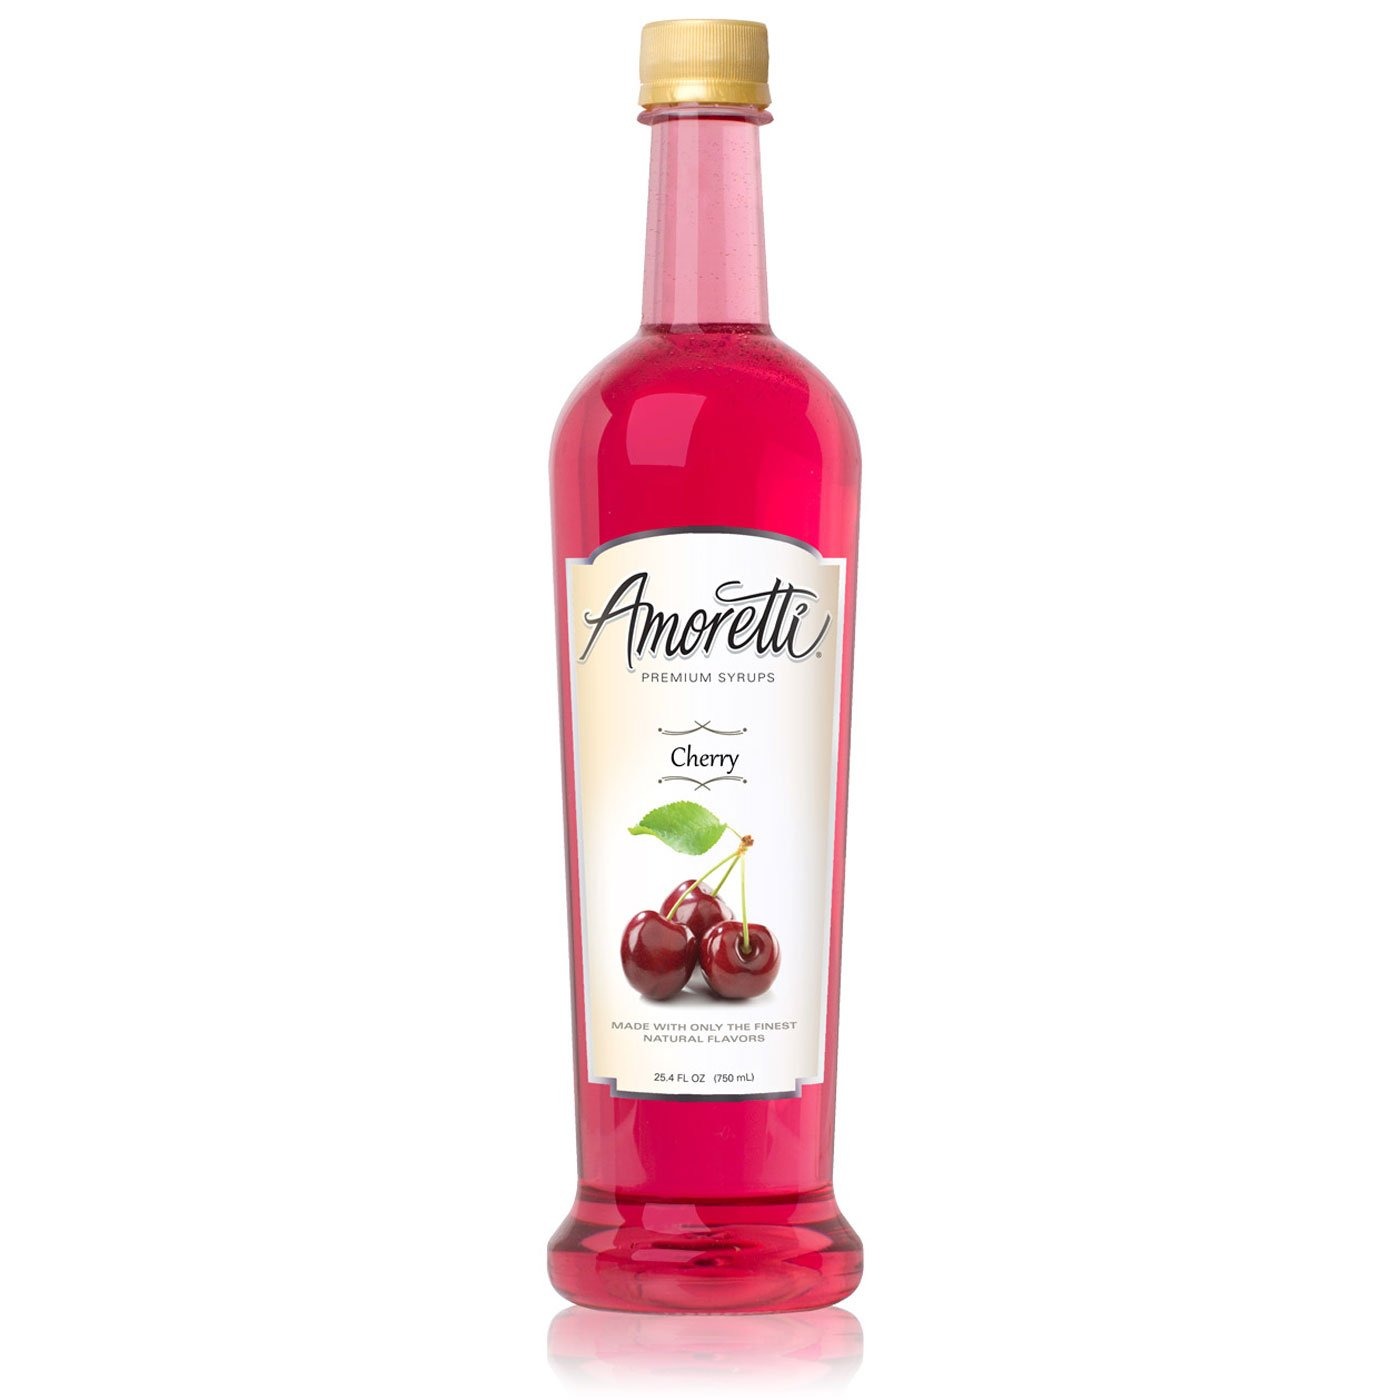
Item Name: Amoretti Premium Syrup, Cherry, 25.4 Ounce (Pack of 12)
Bullet Point 1: Made with natural flavor
Bullet Point 2: Only 35 calories per serving and 62 servings per bottle
Bullet Point 3: Free pump included
Bullet Point 4: Delicious syrup for latte, tea, coffee, smoothies, Italian soda and desserts
Bullet Point 5: Proudly made in Southern California
Value: 304.8
Unit: Fl Oz

Price: 18.93